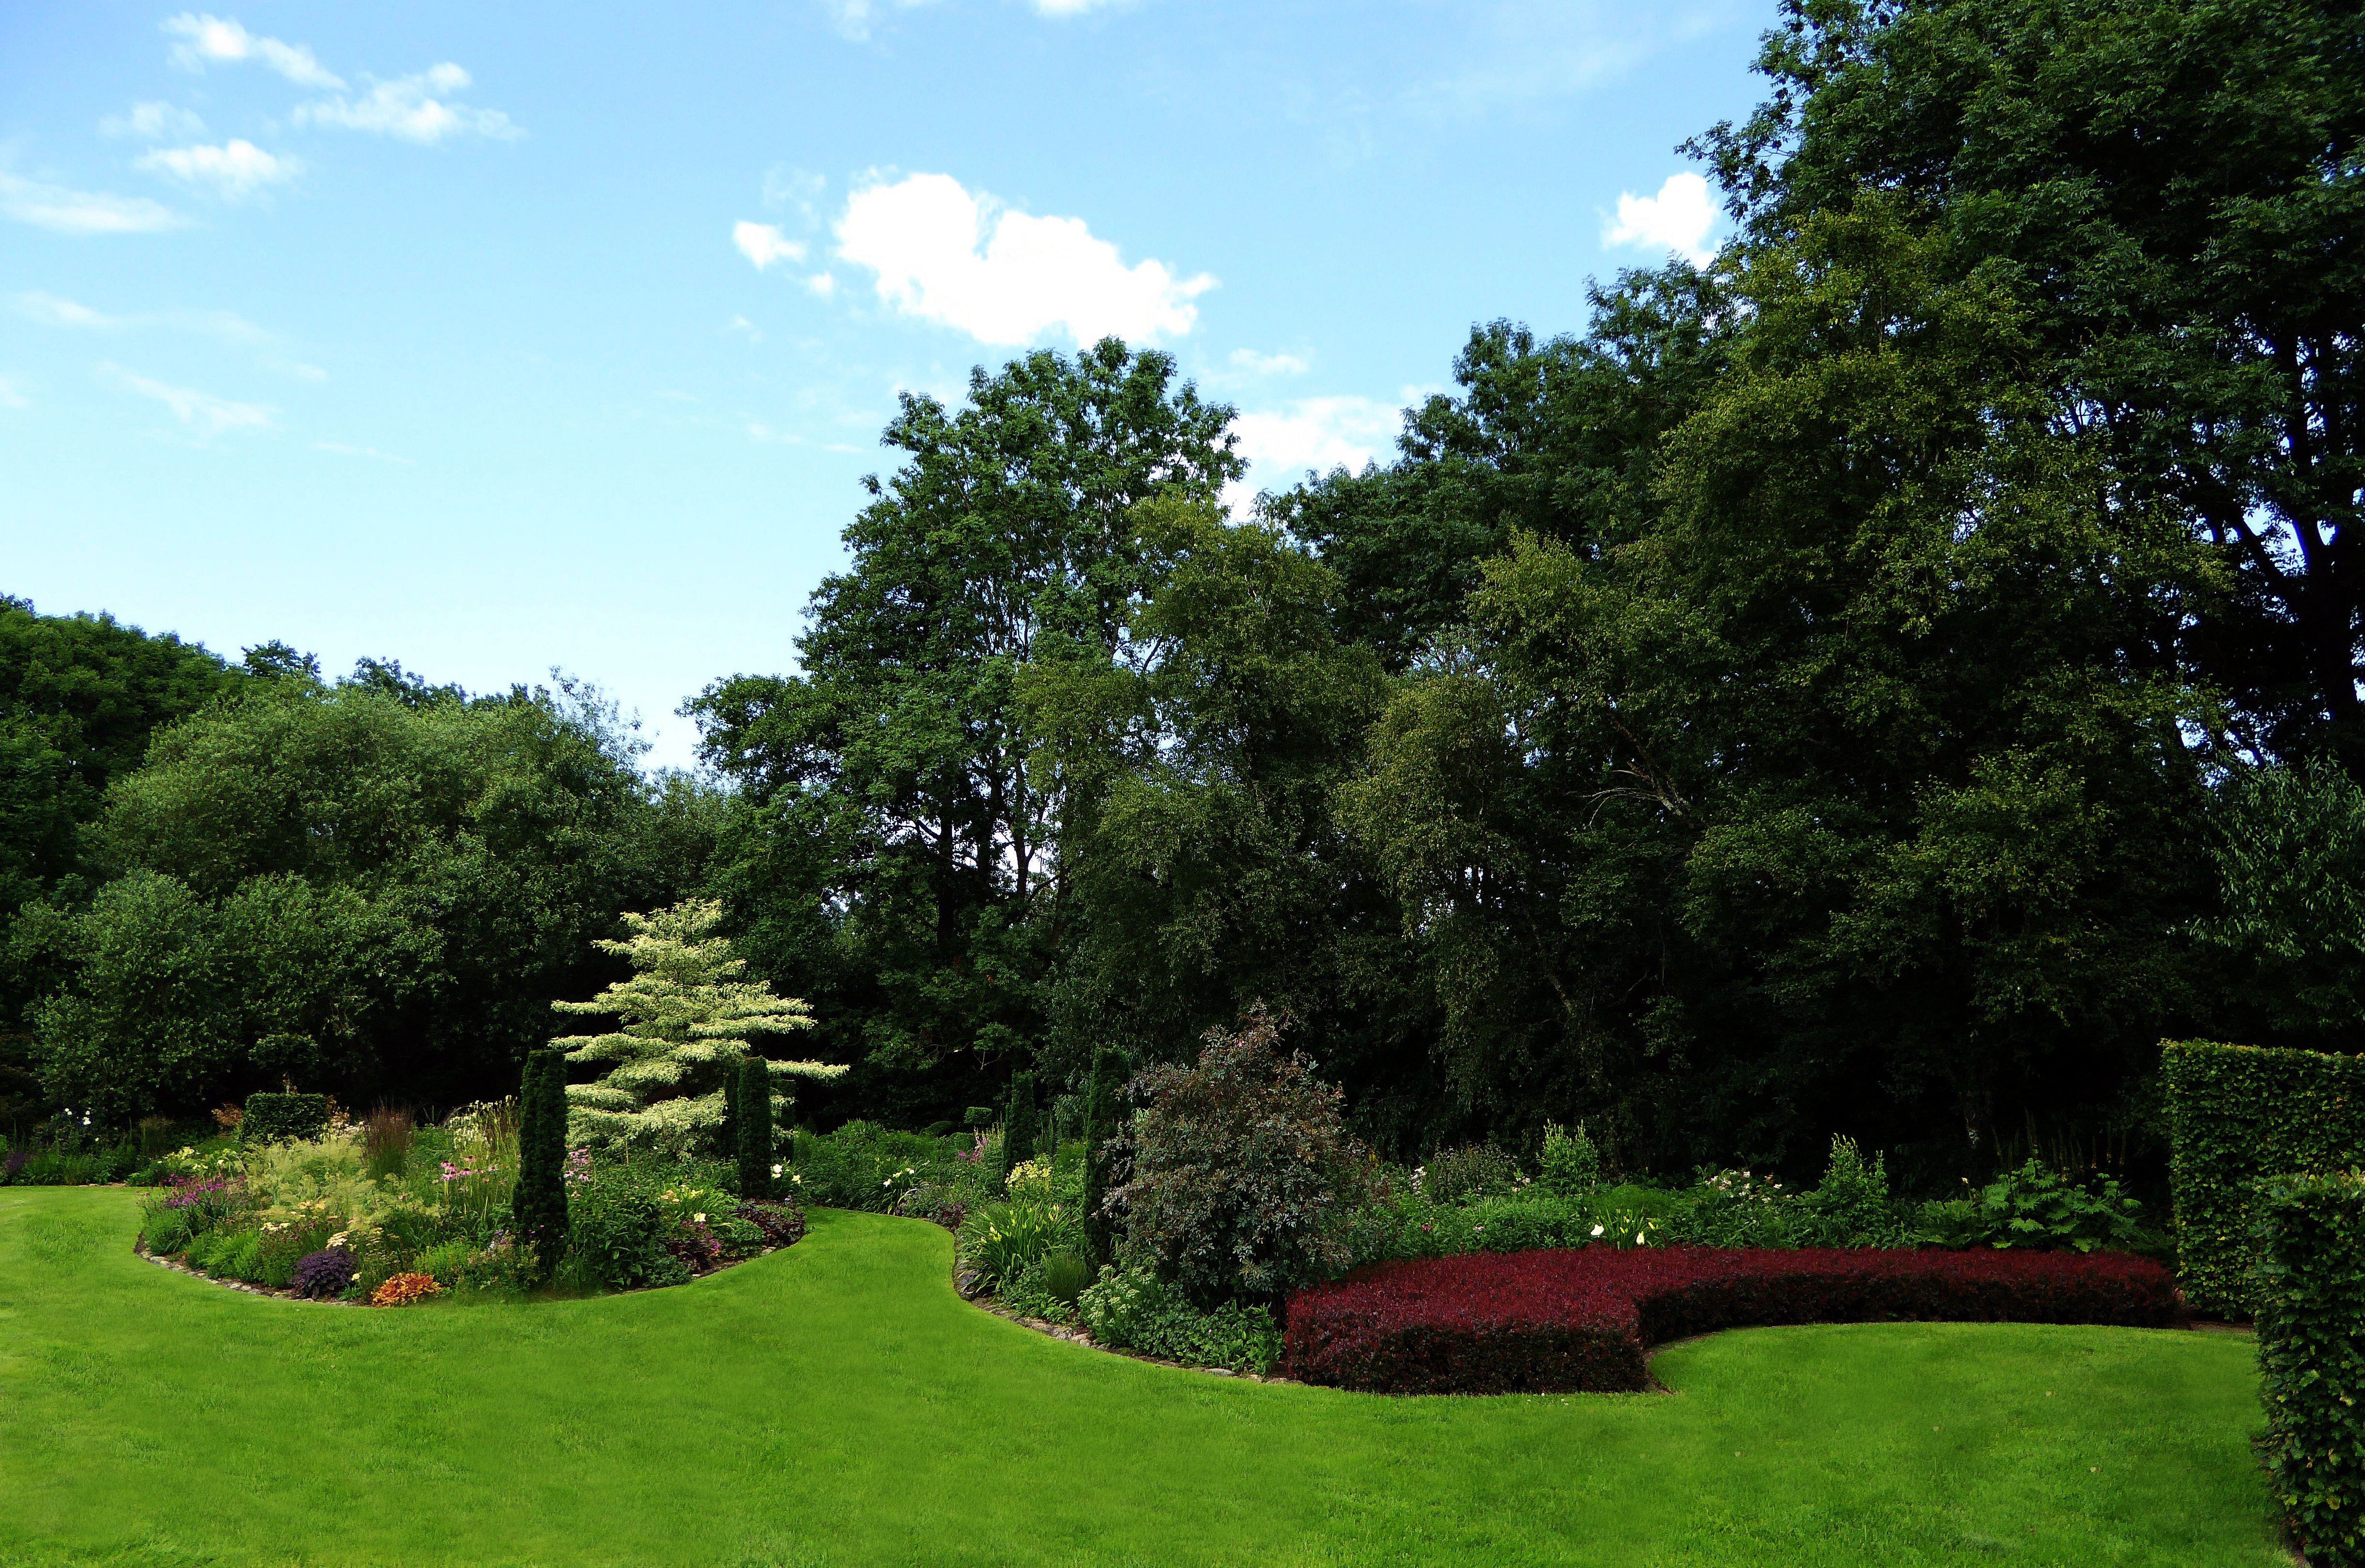
tree, grass, structure, plant, lawn, meadow, flower, spring, green, backyard, botany, colorful, garden, trees, shrub, shrubs, botanical garden, estate, woodland, yard, hedge, applied, ornamental garden, woody plant, landscape architect